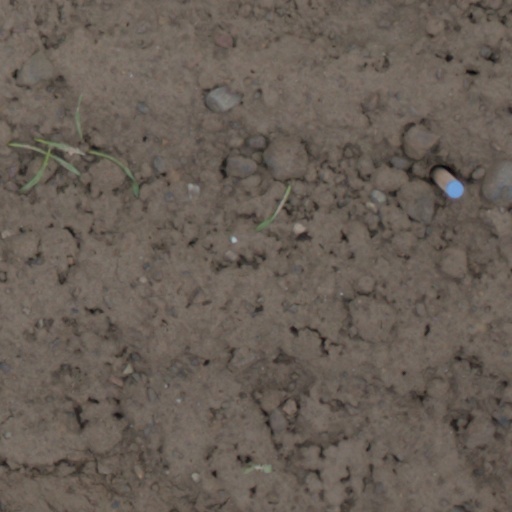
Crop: wheat